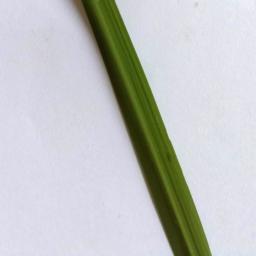
Label: Rice___Healthy